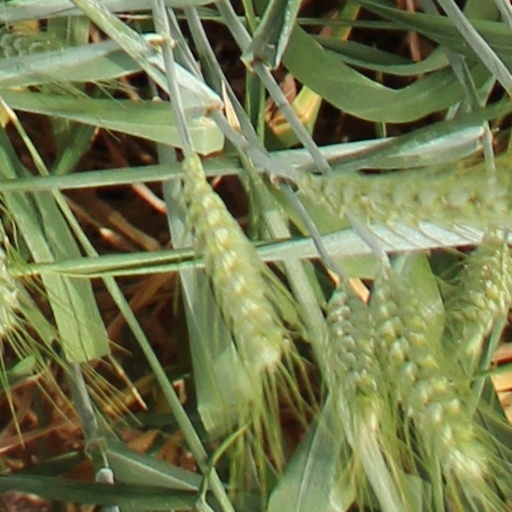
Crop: wheat